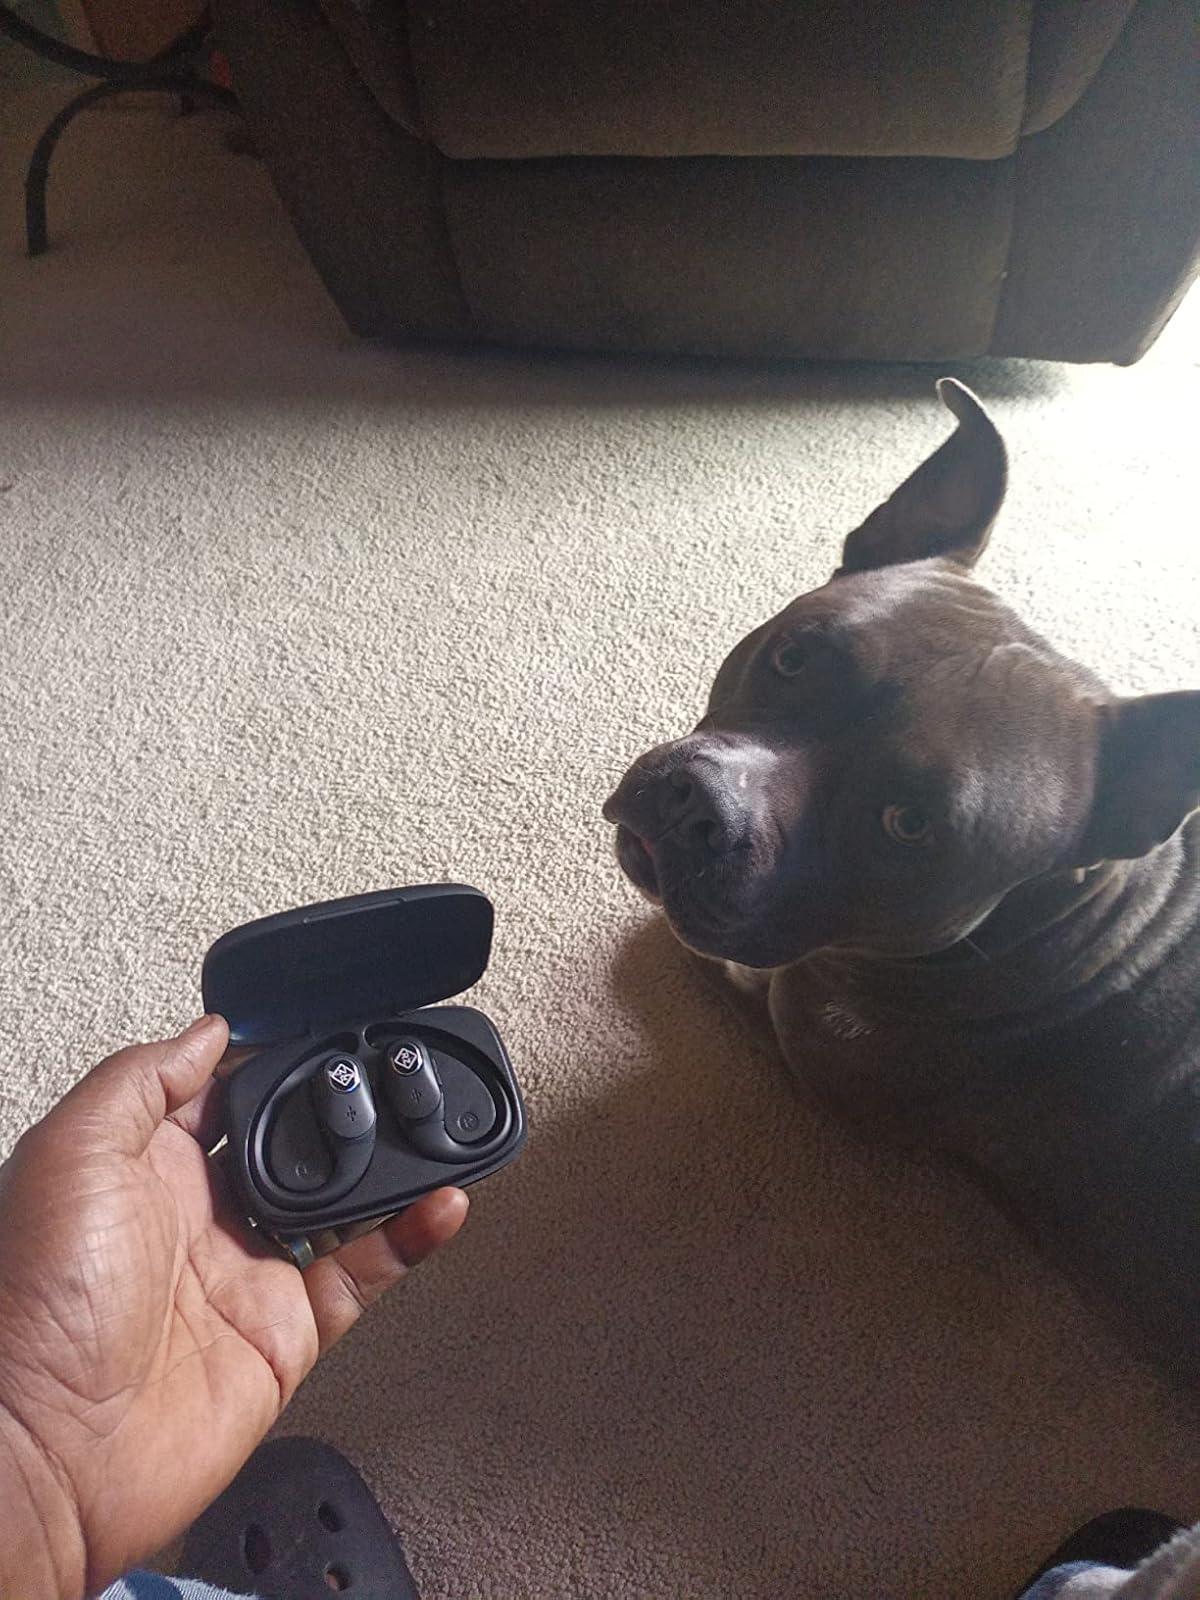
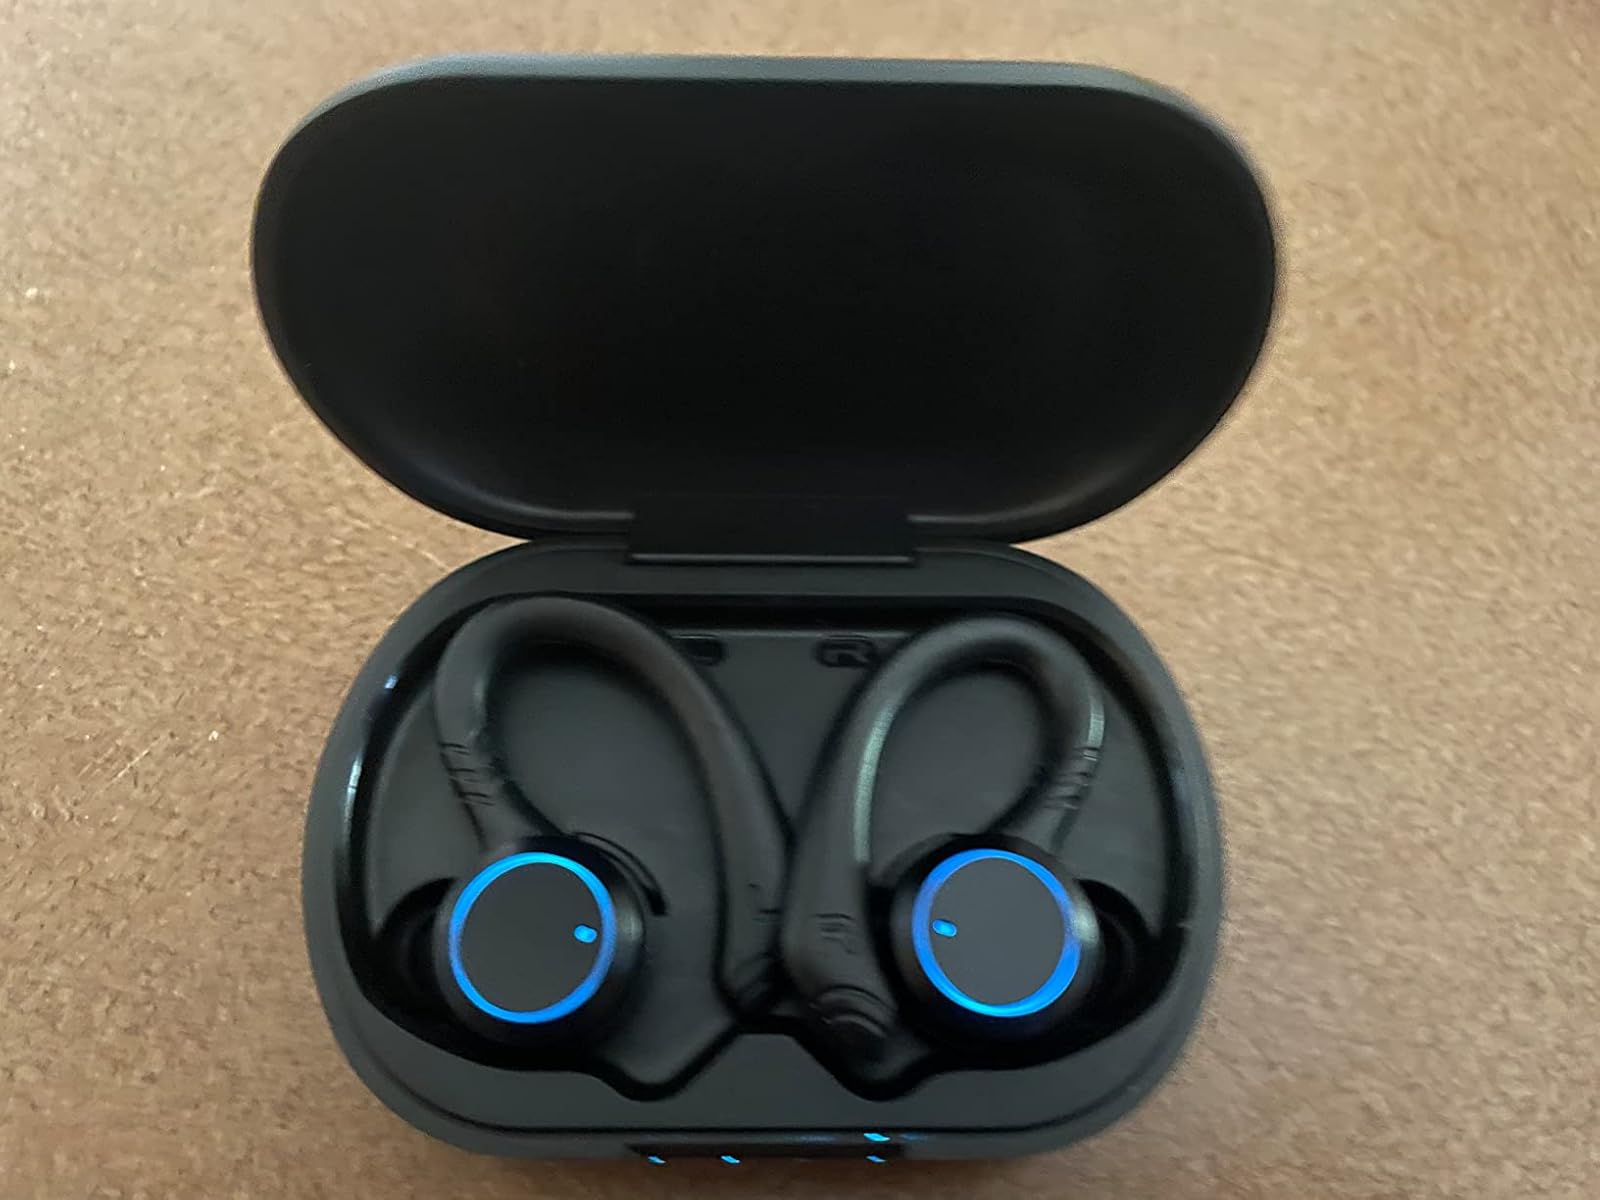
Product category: earbuds
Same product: no